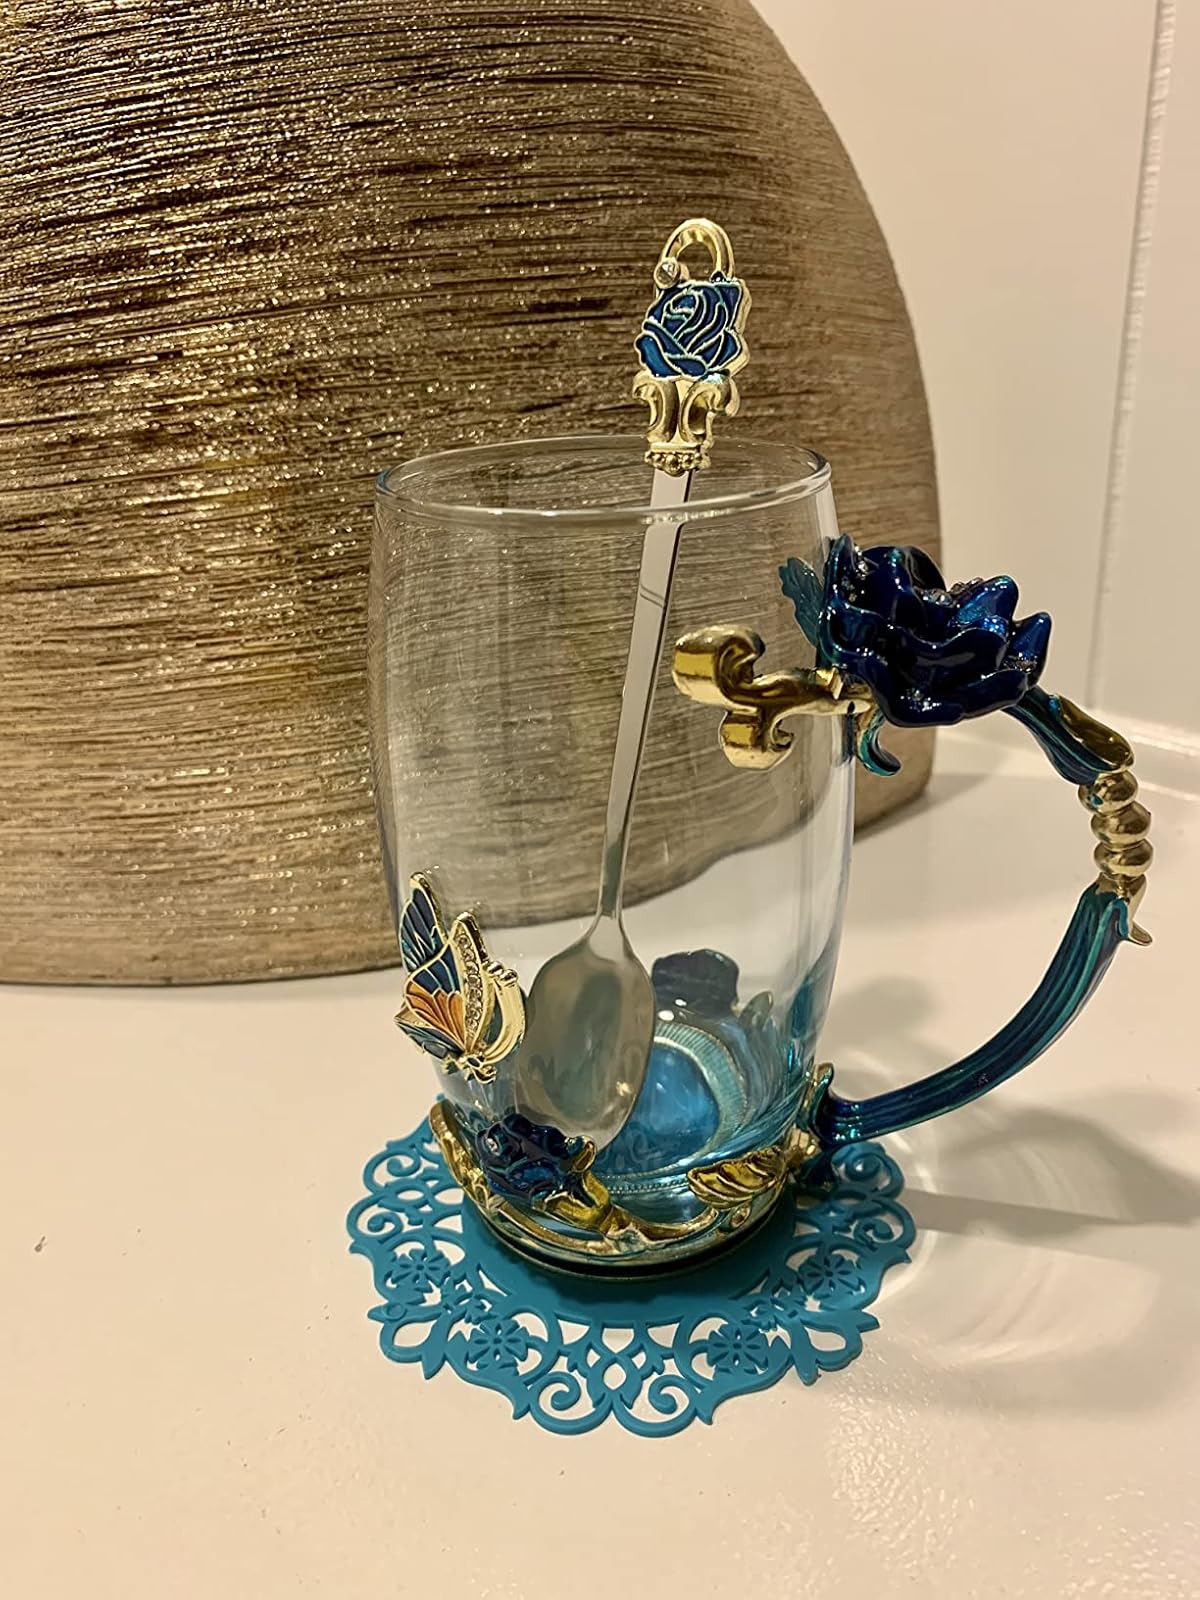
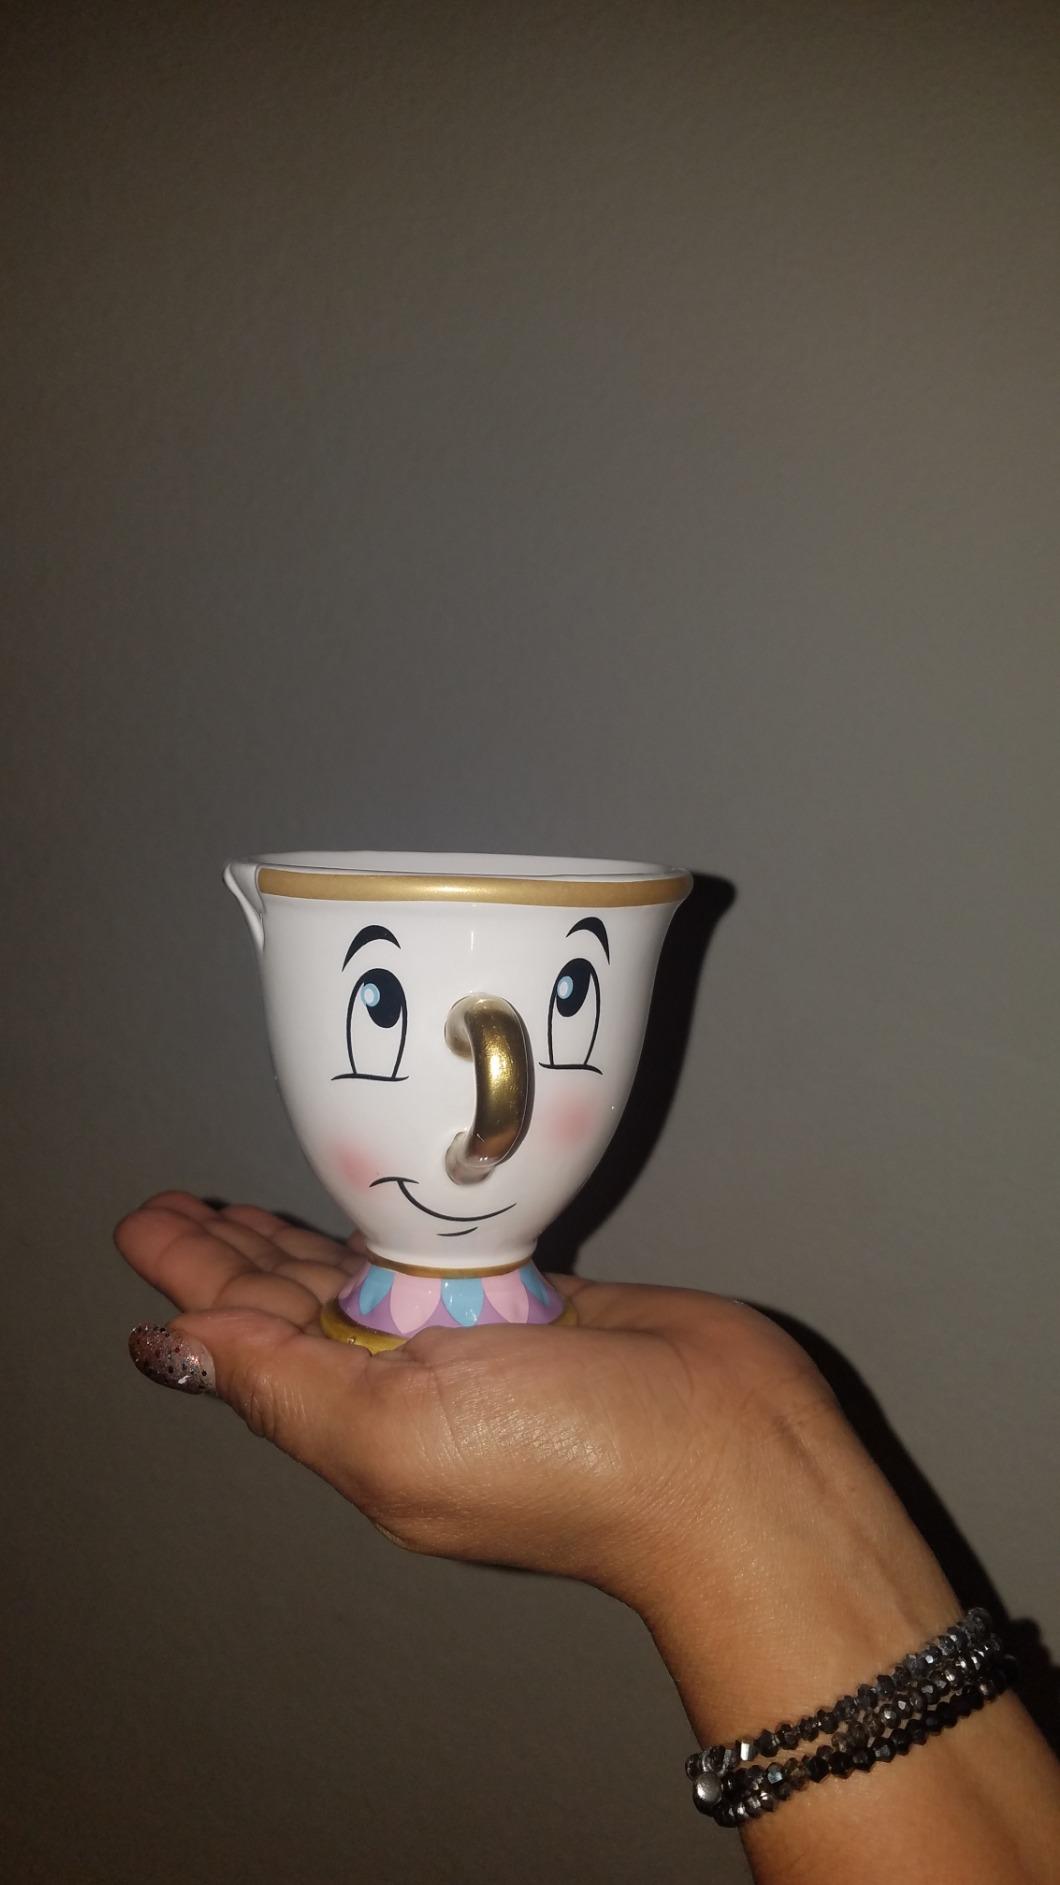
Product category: items_mug
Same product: no